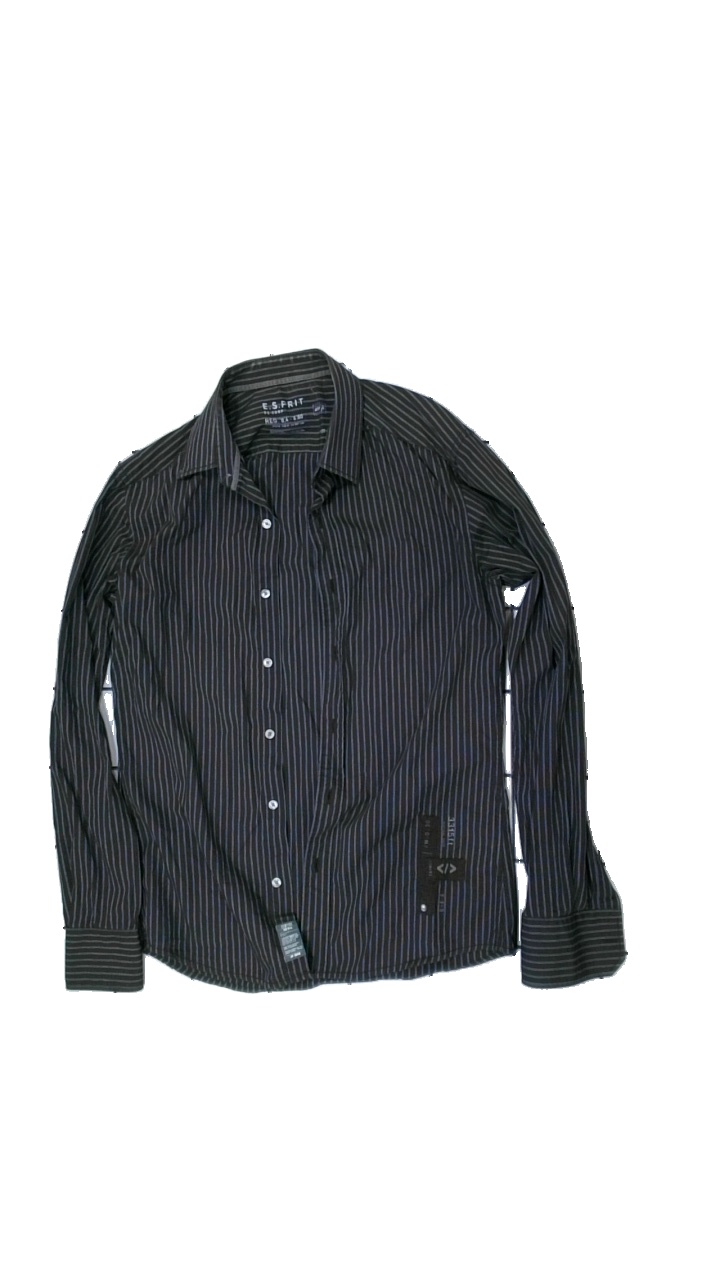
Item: Shirt (Ladies)
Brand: Esprit
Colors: Brown, White
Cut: Regular
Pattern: Striped
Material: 100% cotton
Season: All
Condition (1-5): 3
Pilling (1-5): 3
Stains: Minor
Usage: Recycle
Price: <50